The Last Days (2013 film)

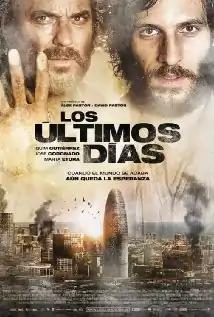
Spanish theatrical release poster

The Last Days is a 2013 Spanish science fiction thriller film written and directed by David and Àlex Pastor. The film had its world premiere on March 20, 2013, in Barcelona, and stars Quim Gutiérrez as a man who must deal with the potential end of all humanity.